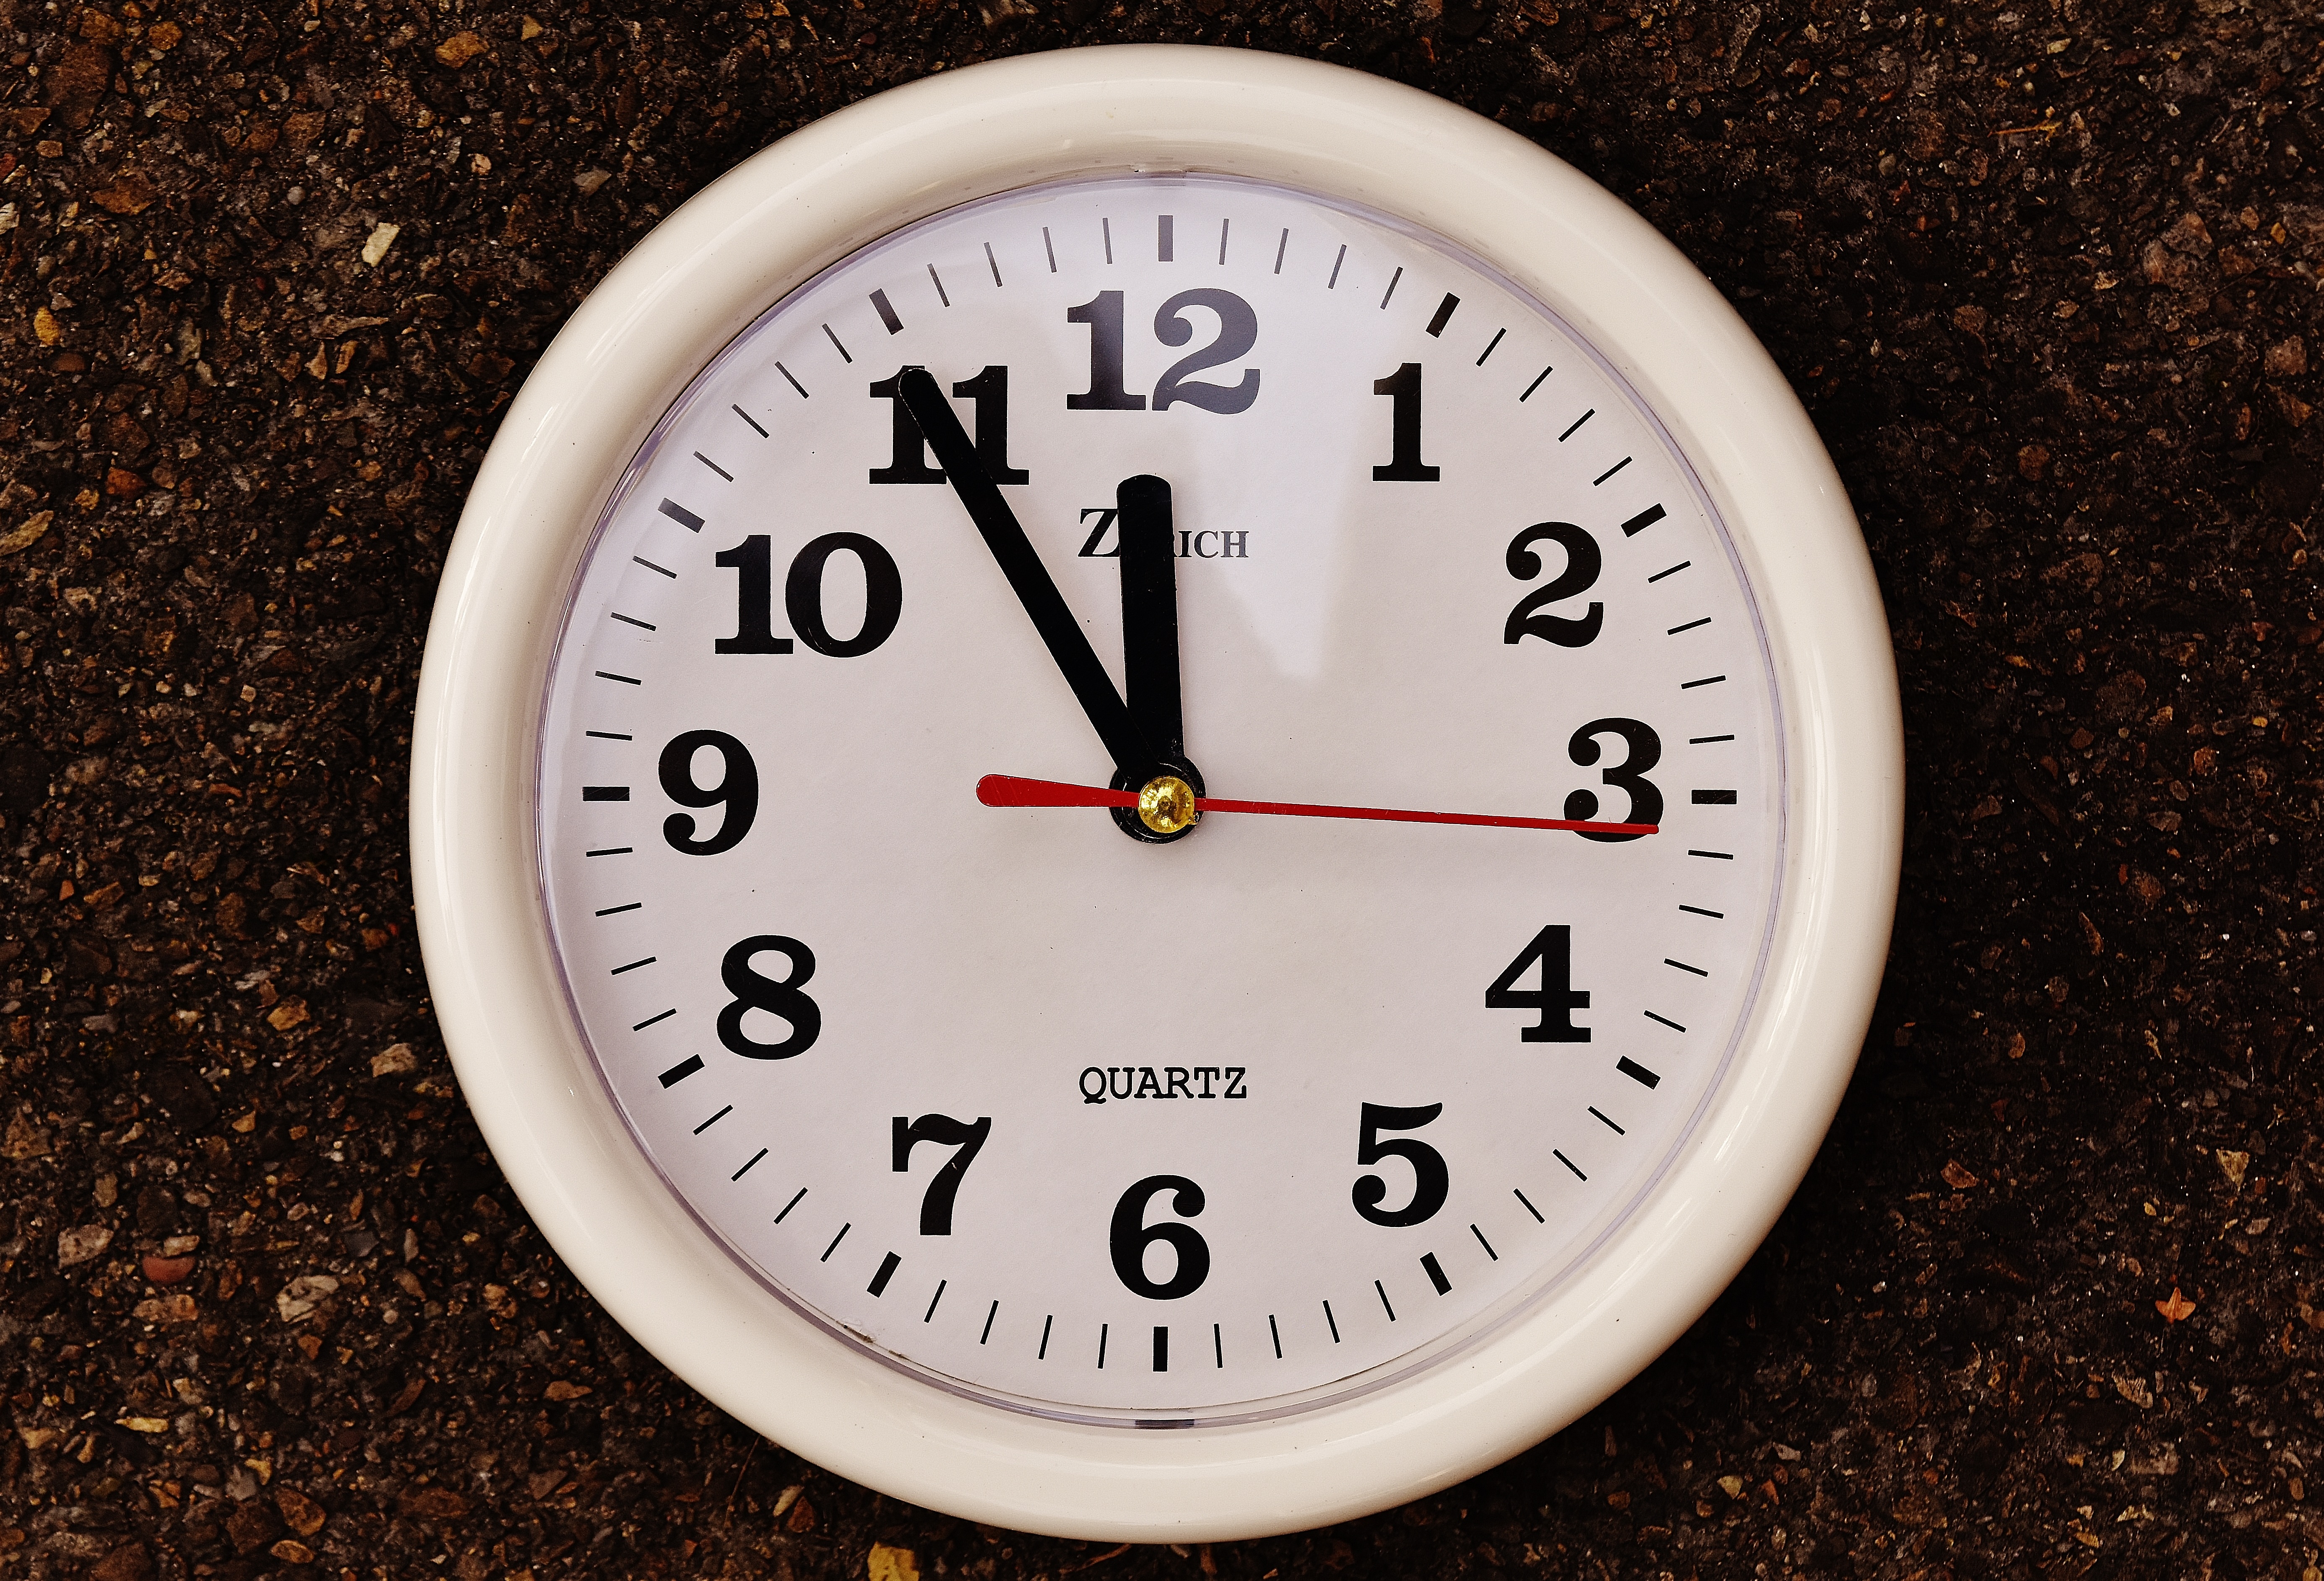
hand, white, clock, time, alarm clock, furniture, decor, timepiece, dial, clock face, disaster, hours, pointer, time indicating, time of, wake up, the eleventh hour, home accessories